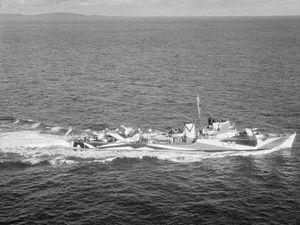
Le HMS Lamerton est un destroyer d'escorte de classe Hunt de type II construit pour la Royal Navy pendant la Seconde Guerre mondiale